Desi Live

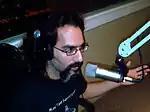
Vikas Kohli being interviewed on the Desi Live radio show.

Vikas Kohli - Audio Producer of Fatlabs recording studio in Mississauga, Ontario, Canada